Siege of Groenlo (1595)

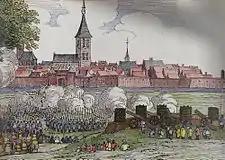
An artist's impression of the siege

The siege started on 14 July, with the arrival of Maurice at Groenlo, along with 6000 foot soldiers, several companies of cavalry, and sixteen cannons. The arrival at Groenlo was delayed because one of the cannons got stuck near the town of Vragender, today part of Lichtenvoorde. When the Spanish governor of Groenlo, Jan van Stirum, noticed the advance of Maurice, he ordered the return of his troops to Groenlo, which he had temporally stationed in Goor. On their way back to Groenlo, the Spanish troops were ambushed by Maurice's forces, who killed at least forty Spaniards. The next day, Maurice started the construction of a base camp to the west of Groenlo, and the construction of several trenches. William Louis, who assisted Maurice in the siege, stationed his troops to the east. The construction of the camps and trenches were completed within a week, after which Maurice sent a message to Stirum to capitulate, accompanied with three warning shots. Jan van Stirum sent a response letter, in which he refused to surrender and stated that he would defend Groenlo for 'God and King until his last drop of blood'. Stirum used two cannons to fire iron shreds at the besiegers and sent a message to his superiors for reinforcement.